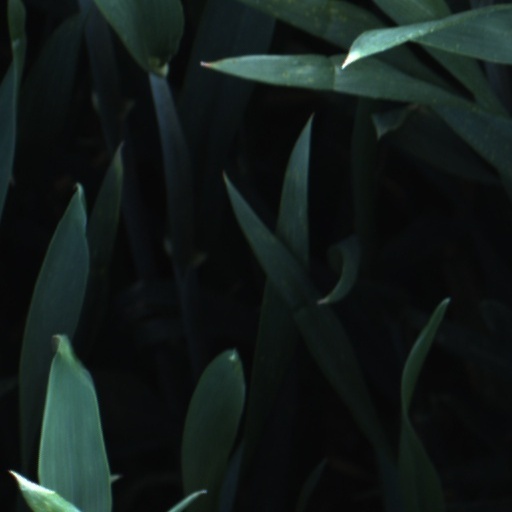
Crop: wheat